Question: Please indicate a possible affordance area of the hold_knife that can be used for holding
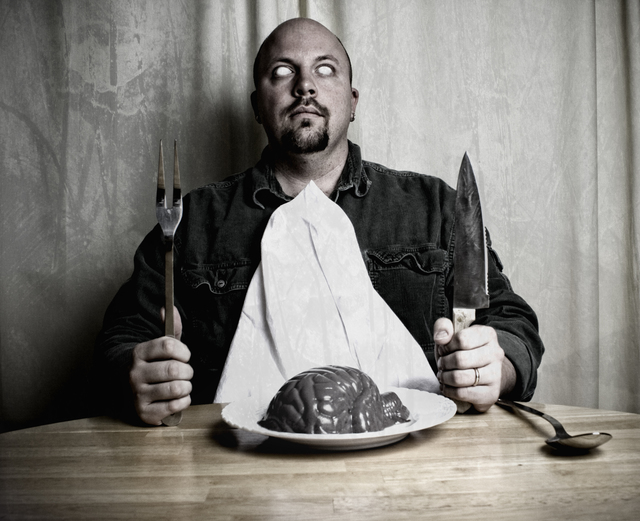
Answer: [454.242, 309.214, 482.629, 413.085]